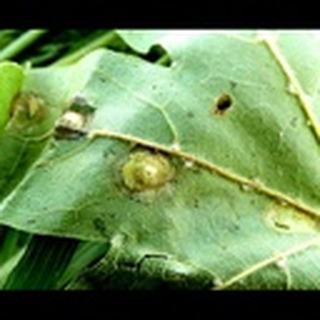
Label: cotton_target_spot